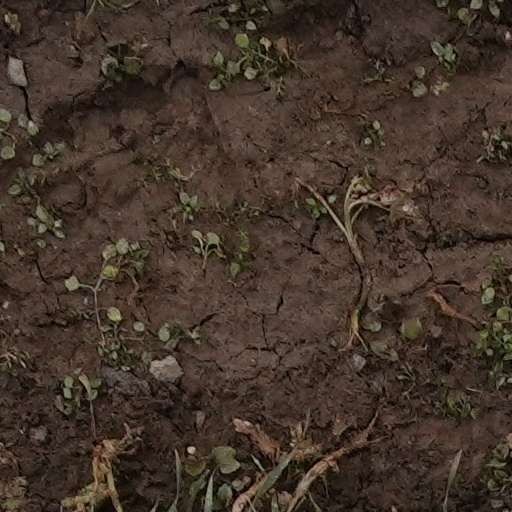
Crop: wheat